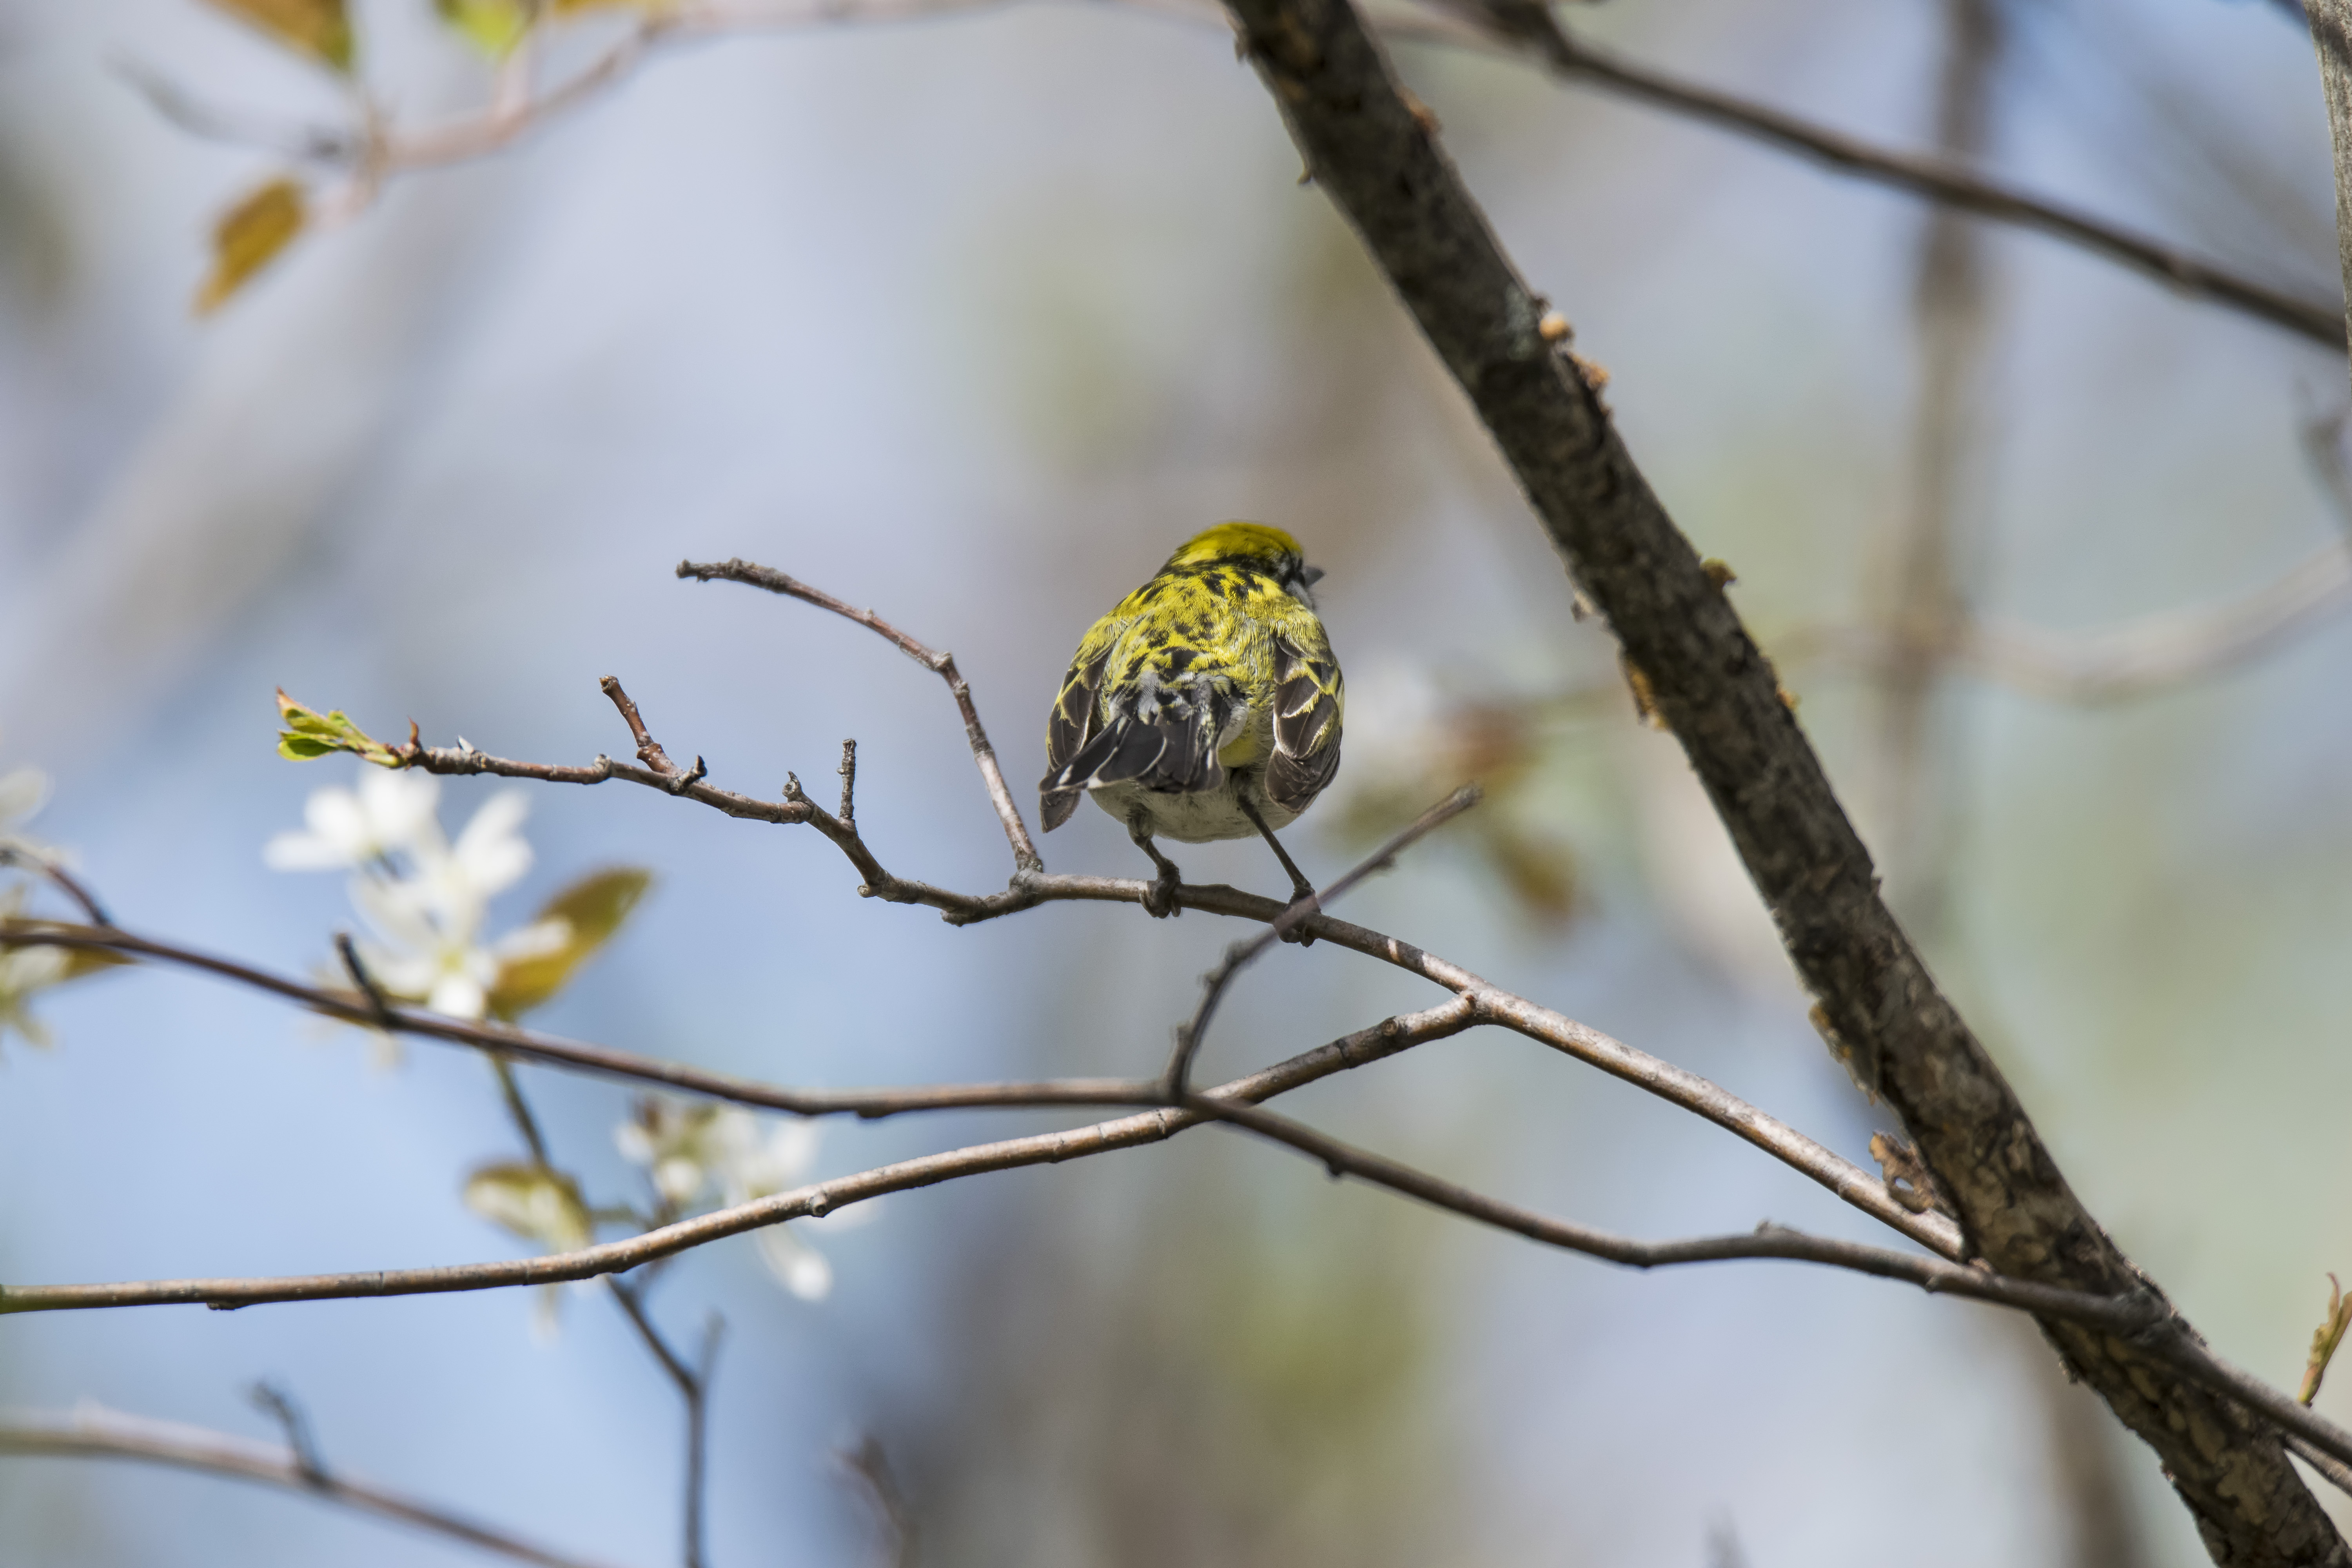
nature, branch, bird, flower, wildlife, spring, beak, fauna, twig, canada, a, vertebrate, quebec, finch, parakeet, warbler, sherbrooke, oiseau, paruline, sided, flancs, marrons, chestnut, old world flycatcher, perching bird